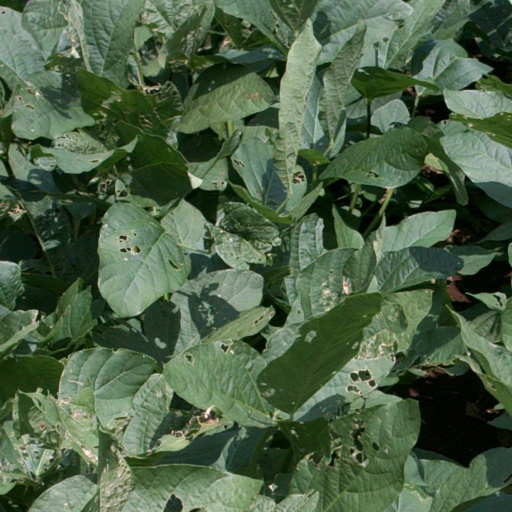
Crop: soybean